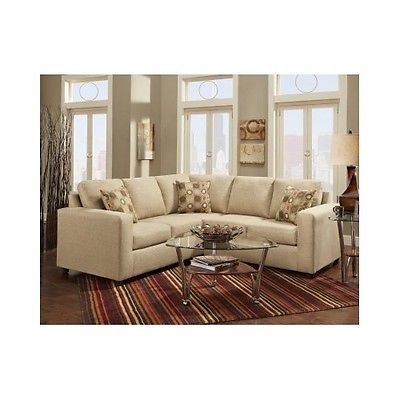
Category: sofa